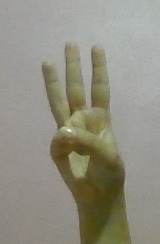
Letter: thaa